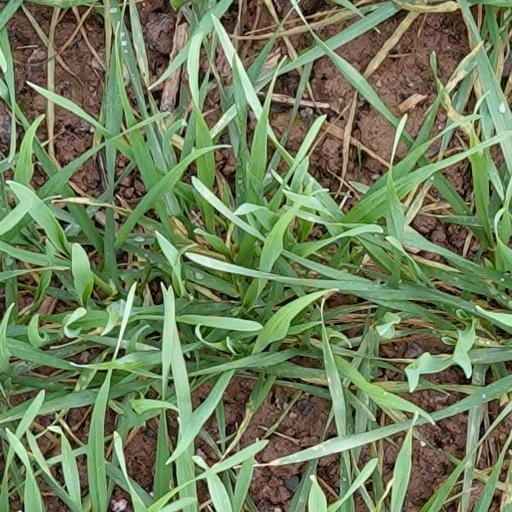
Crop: wheat